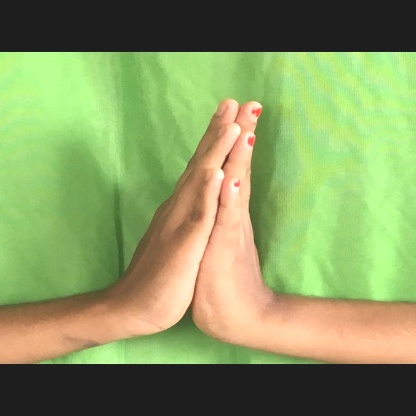
Mudra: Anjali